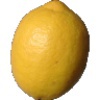
Label: Lemon 1